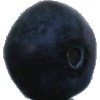
Label: blueberry